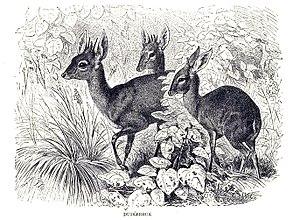
(cephalophus de grimm)
Le Céphalophe de Grimm est le seul représentant du genre Sylvicapra